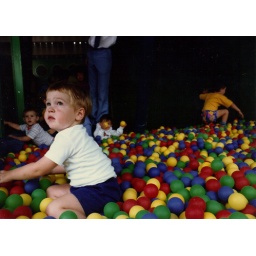
My younger brother in the ball pit. I kind of like those blue uniform pants on the guy in the background...